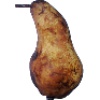
Label: pear_abate